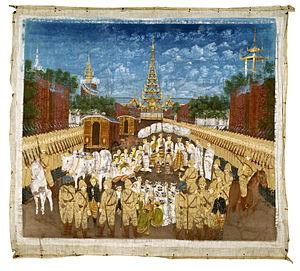
On appelle guerres anglo-birmanes les trois conflits qui, en 1824–26, en 1852 et en 1885, ont opposé la Birmanie aux forces britanniques établies en Inde. D'abord menées pour des raisons d'hégémonie régionale, elles ont, dès la seconde, pris le caractère de guerres coloniales et se sont conclues par la fin de la monarchie locale et l'occupation totale du pays qui sera annexé à l'Empire des Indes. En 1826, les Britanniques s'emparent des zones côtières, en 1852 de tout le Sud, en 1885 de toute la partie restante.